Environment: real
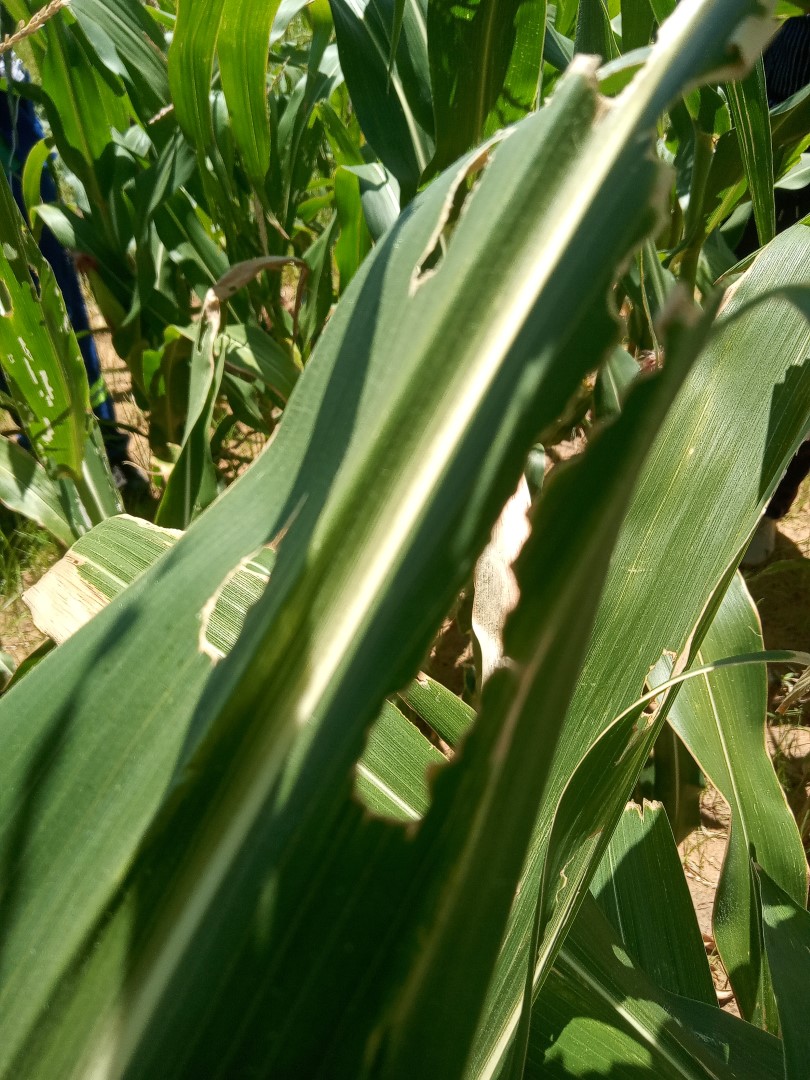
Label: fall_armyworm